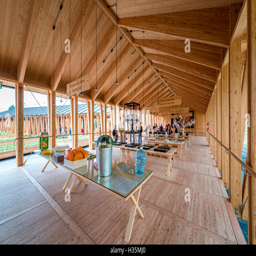
interior view at dusk by architecture firm